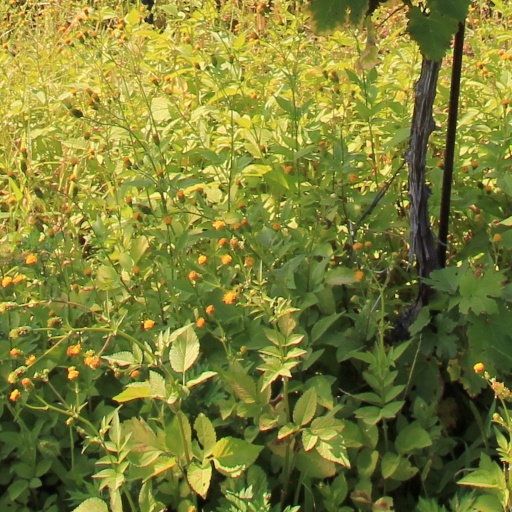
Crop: grape